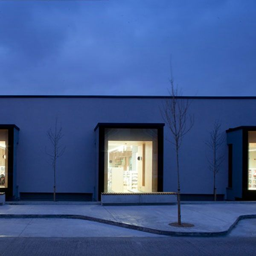
the car park to the south was remodelled to become a shared surface .